Trump Towers Atlanta

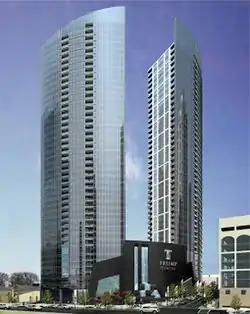
Rendering of the proposed building

Trump Towers Atlanta was a proposed high-rise project that was to be built in Atlanta, Georgia, United States. Located at the intersection of 15th Street and West Peachtree Street in Midtown Atlanta, the project was unveiled in 2006 and promoted by Donald Trump in a 2007 season finale of "The Apprentice". The project ultimately faltered, and the property was foreclosed upon in 2010.